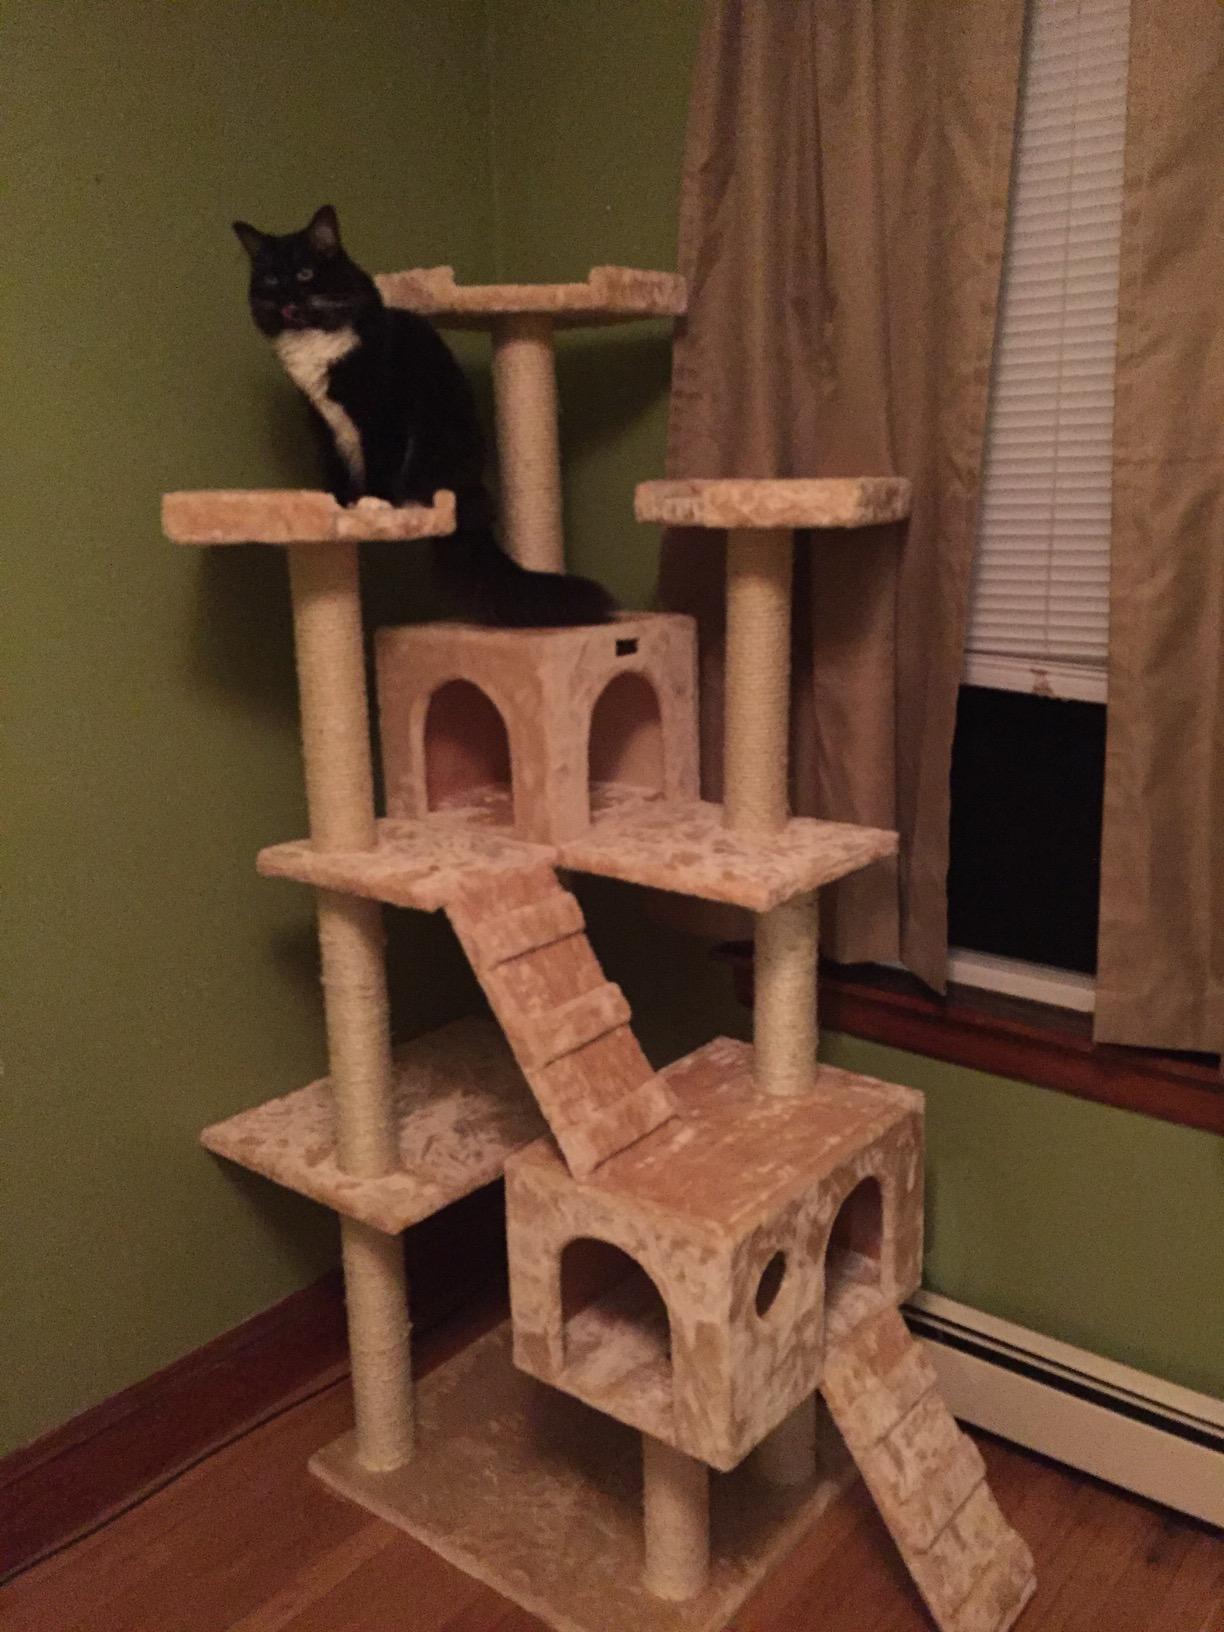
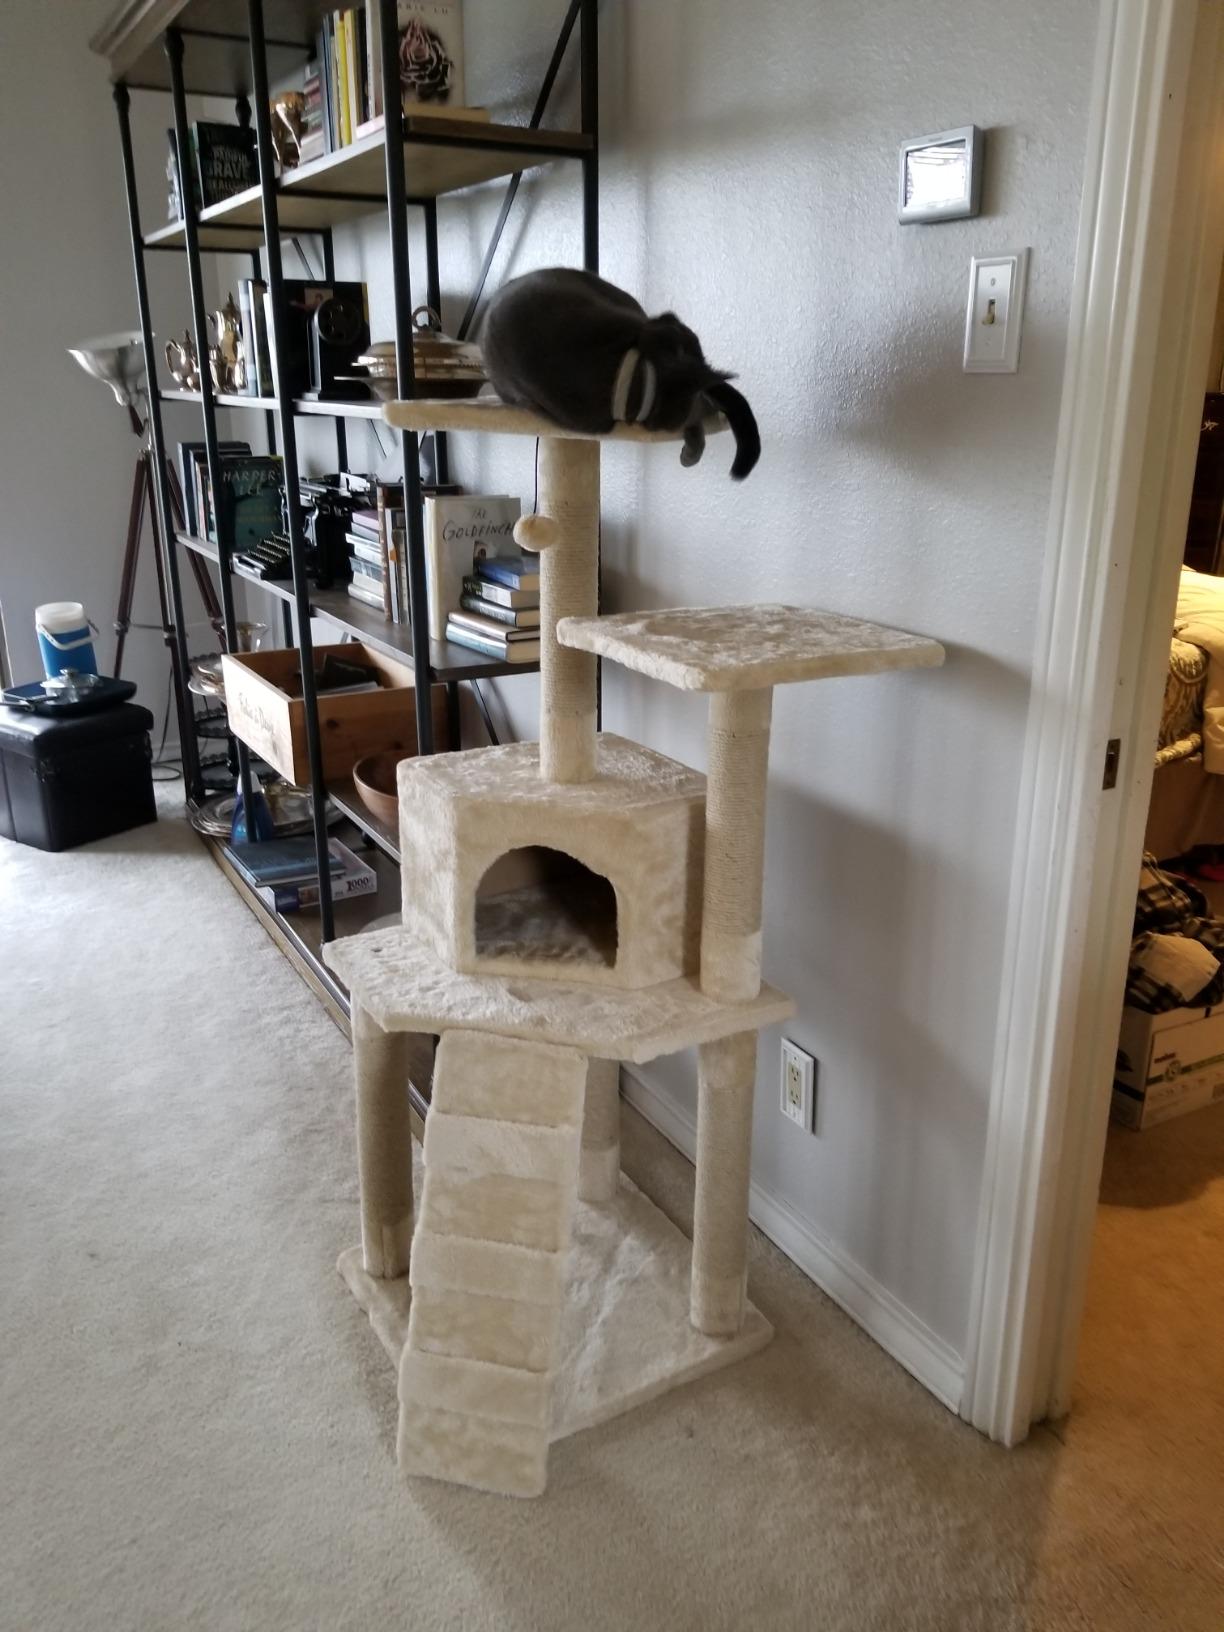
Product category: items_cat tree
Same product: no